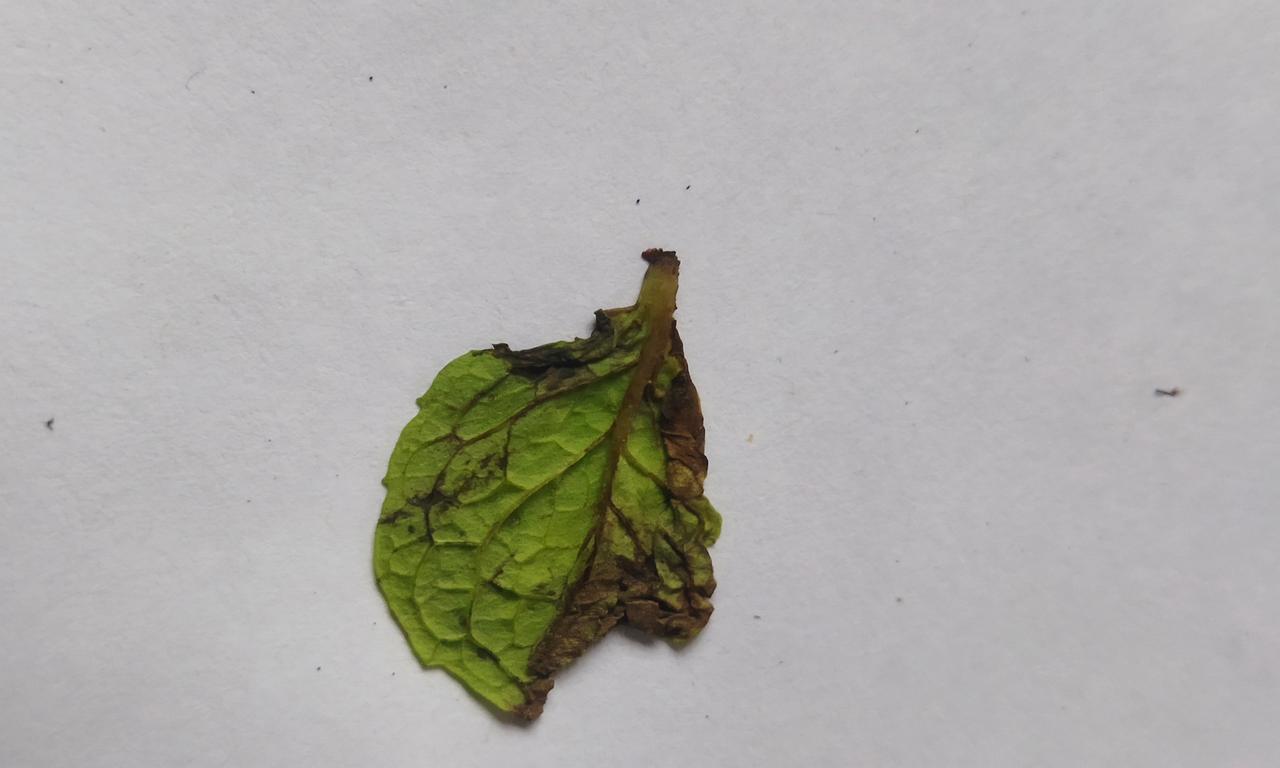
Label: Spoiled